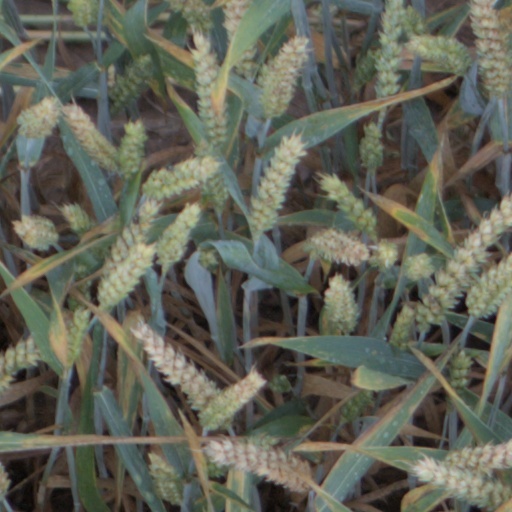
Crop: wheat